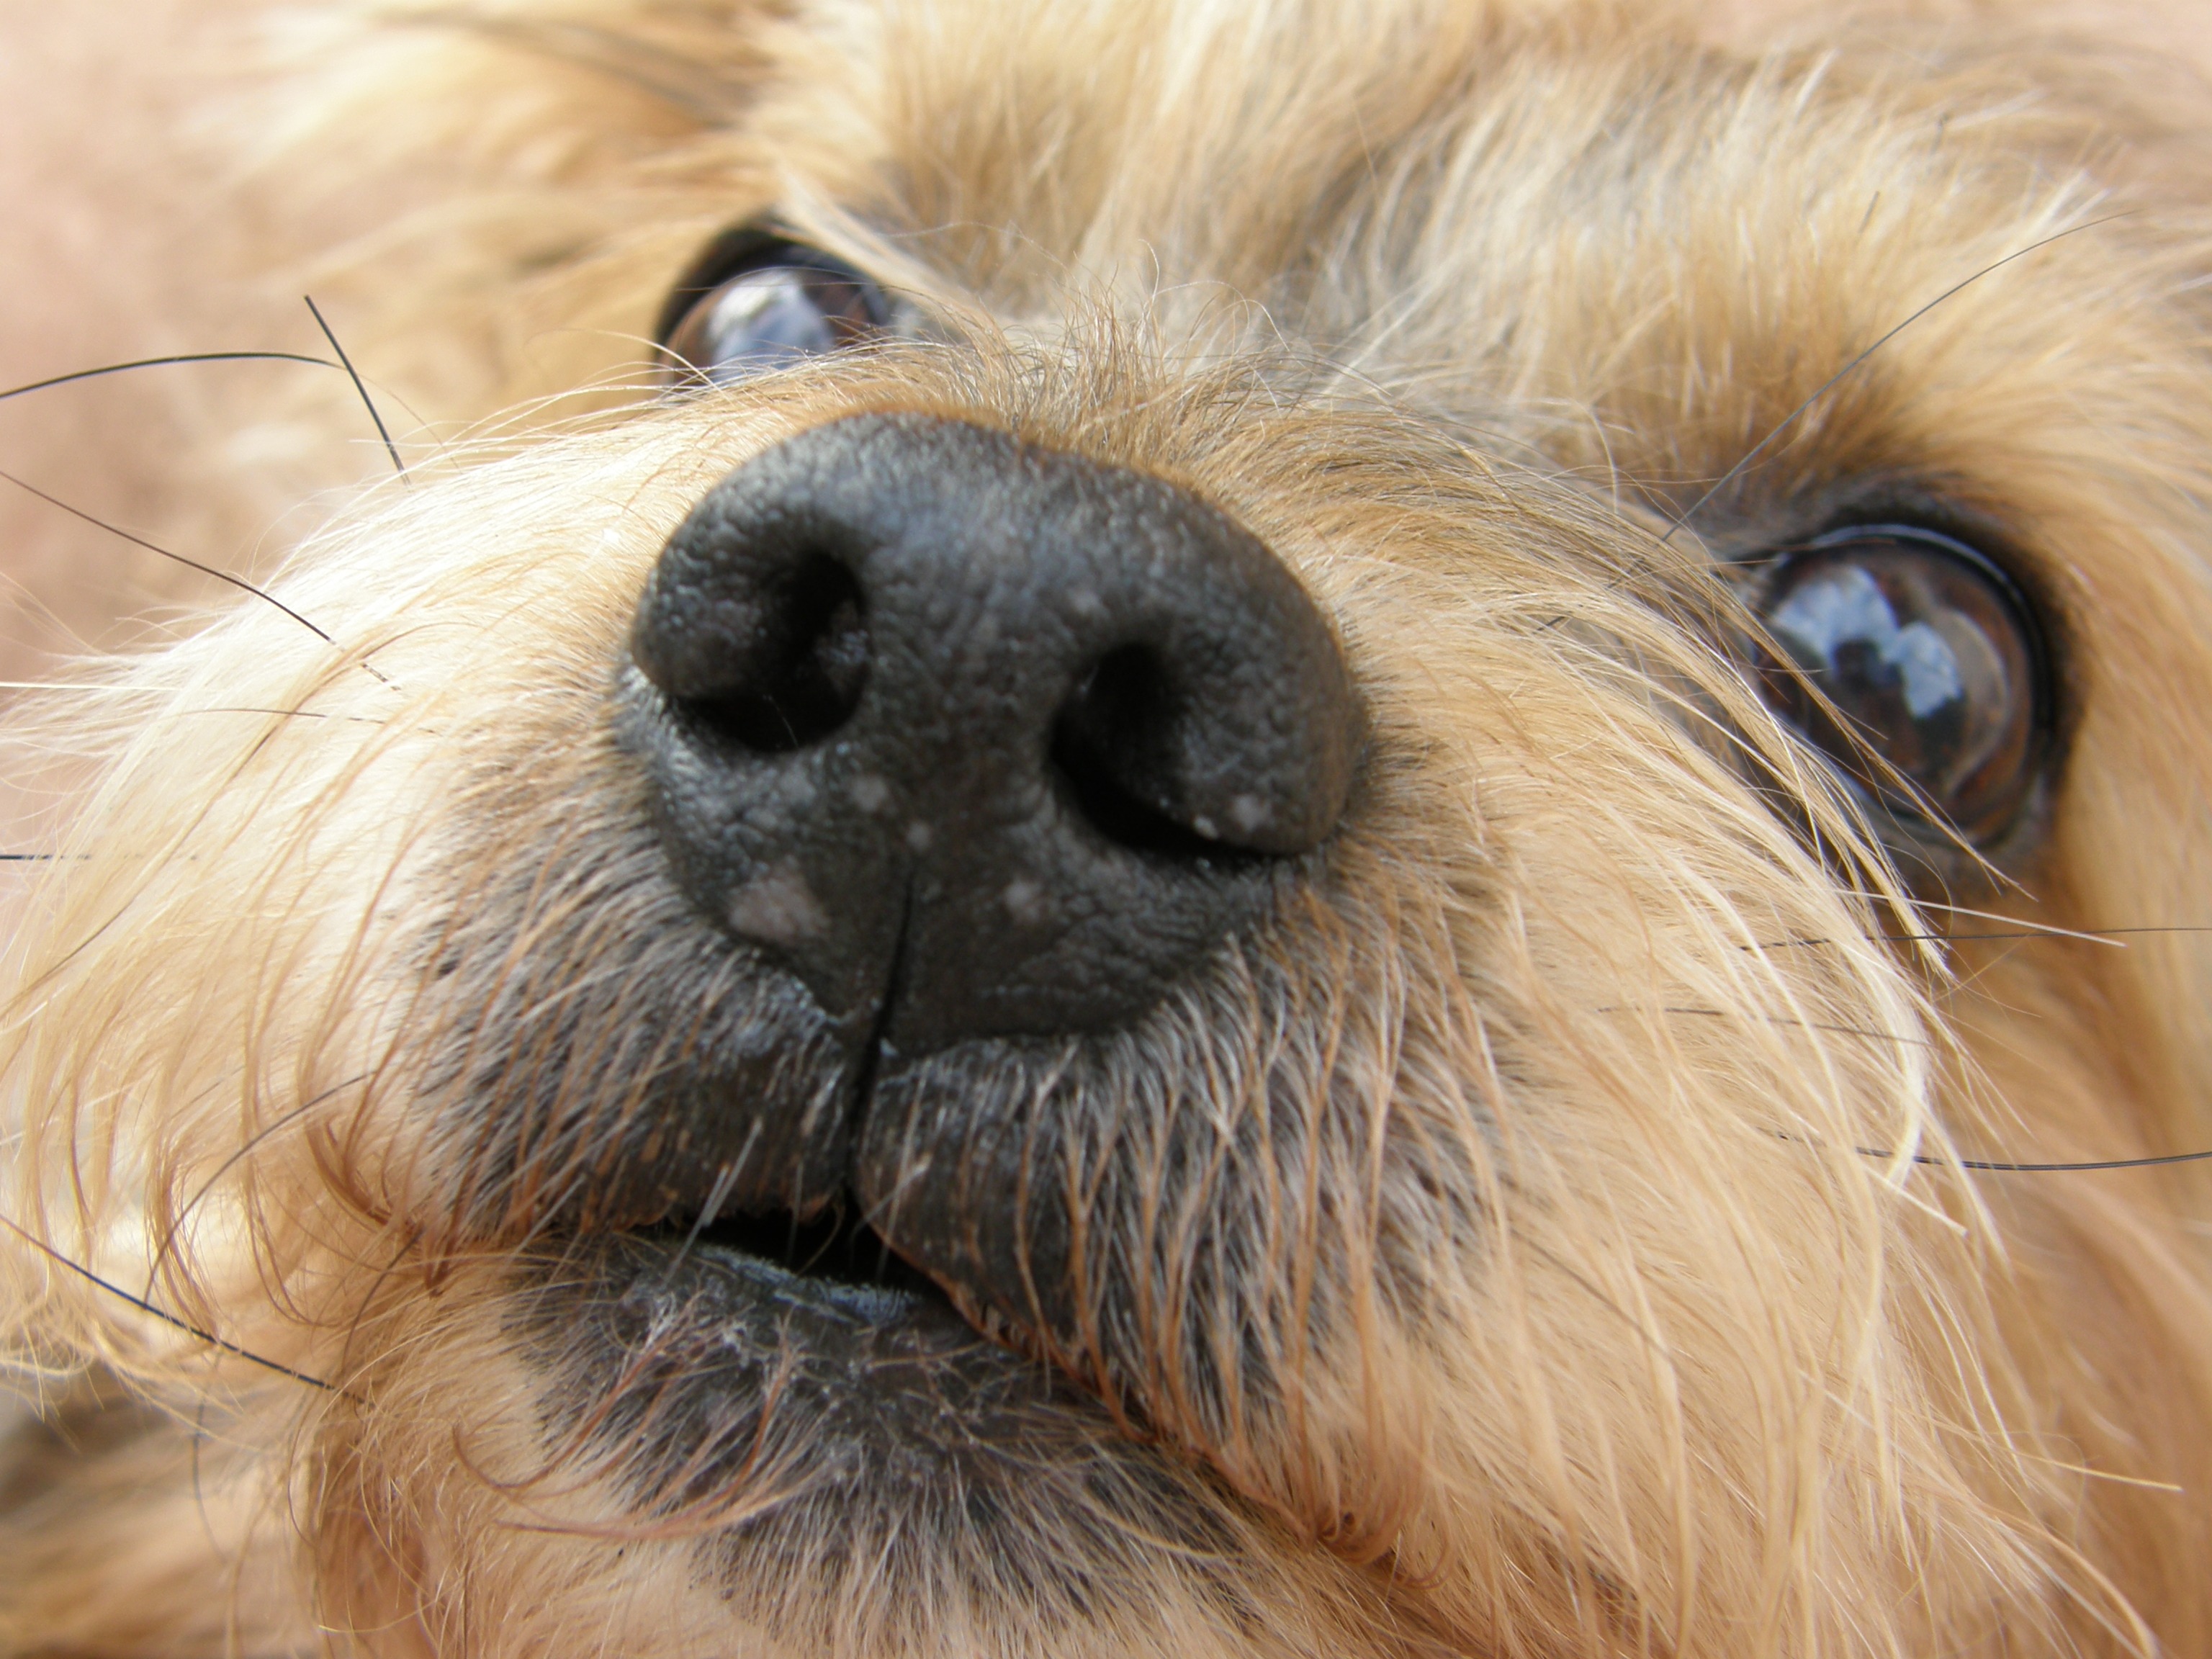
dog, summer, mammal, close up, pets, nose, whiskers, dogs, snout, eye, vertebrate, dog breed, lhasa apso, terrier, yorkshire terrier, cairn terrier, dog like mammal, dog breed group, glen of imaal terrier, dog crossbreeds, norwich terrier, norfolk terrier